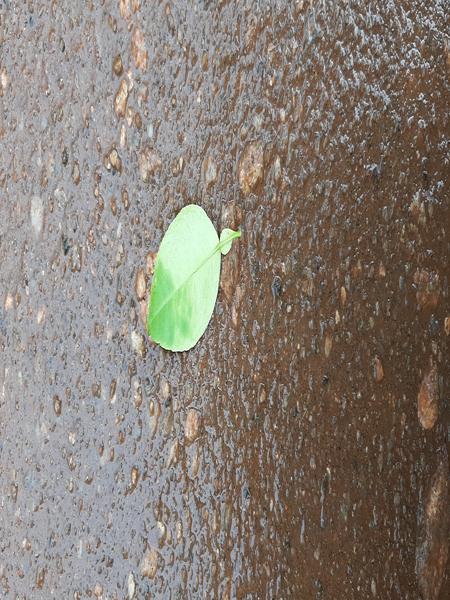
Plant: Lemon